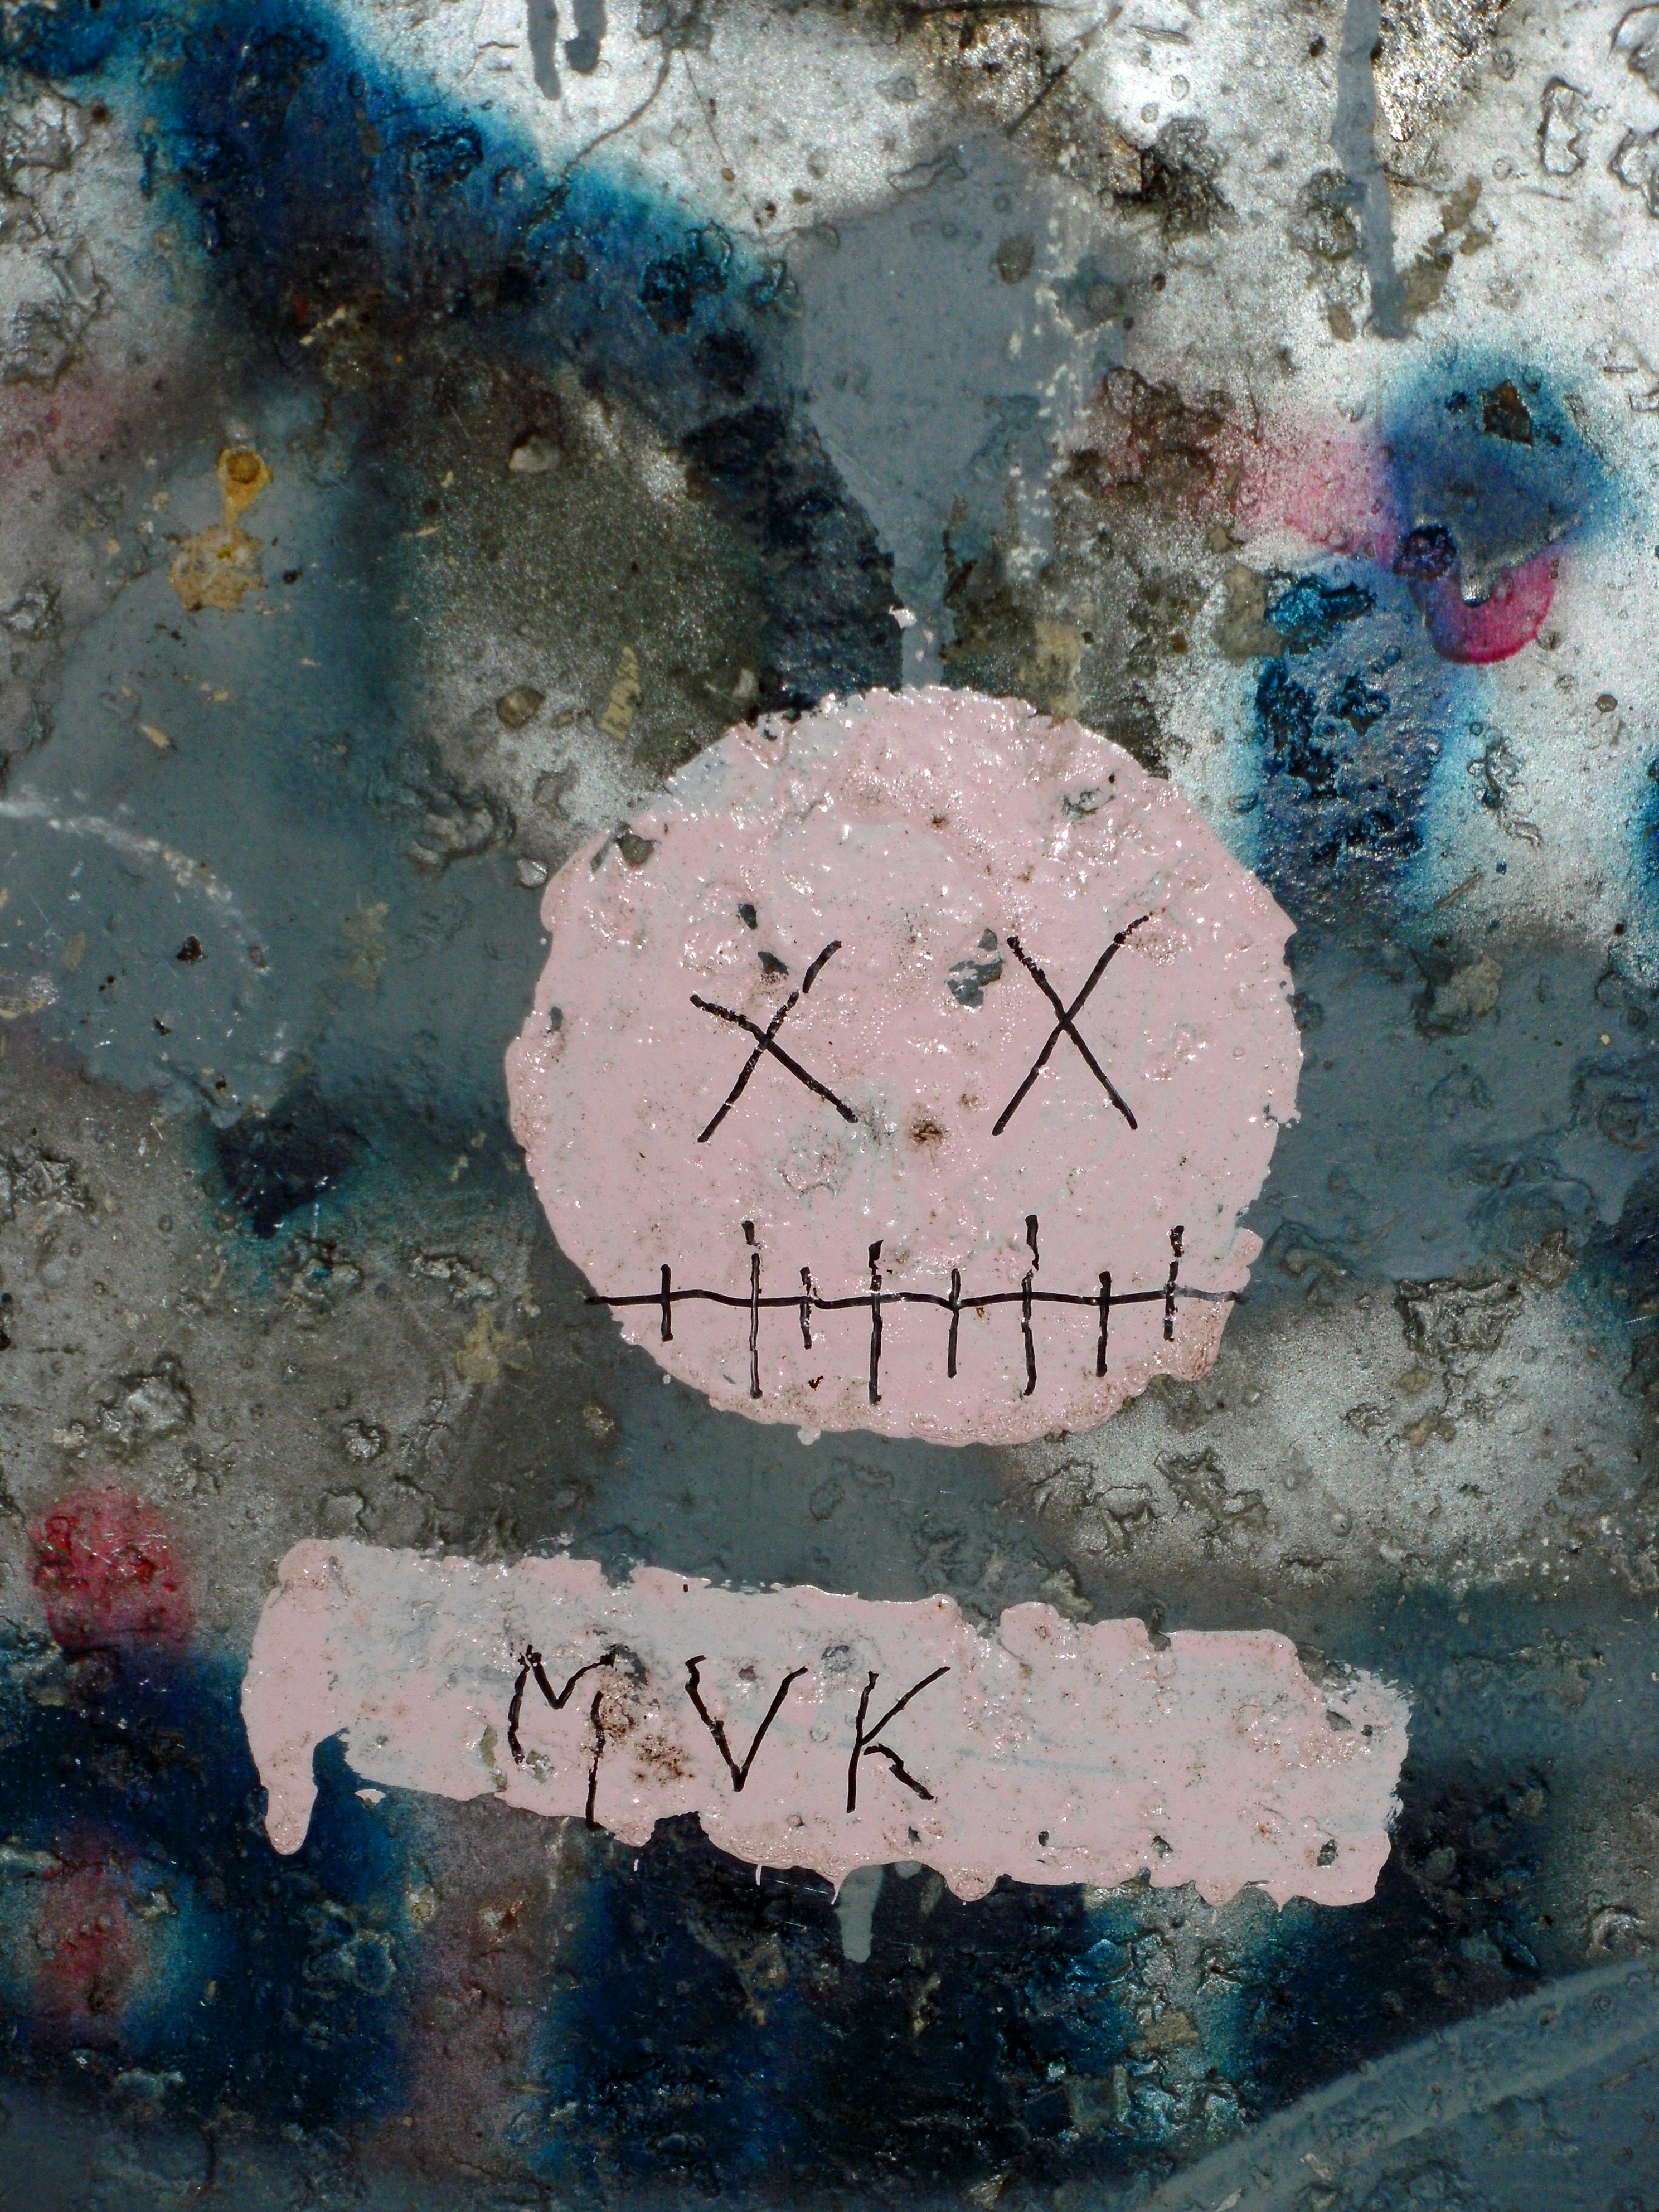
creative, blur, abstract, white, texture, round, number, wall, portrait, color, artistic, blue, colorful, graffiti, artwork, painting, colour, face, art, sketch, design, picture, style, xx, freehand, graffiti background, mvk